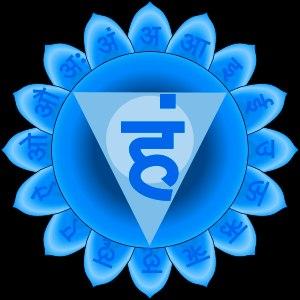
Vishuddha est le cinquième chakra majeur du tantrisme hindou. Son nom sanskrit signifie: centre de la purification.